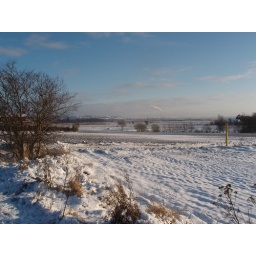
this is a view from the big road into the meadow..and my house in the distance...just an adorable weather....